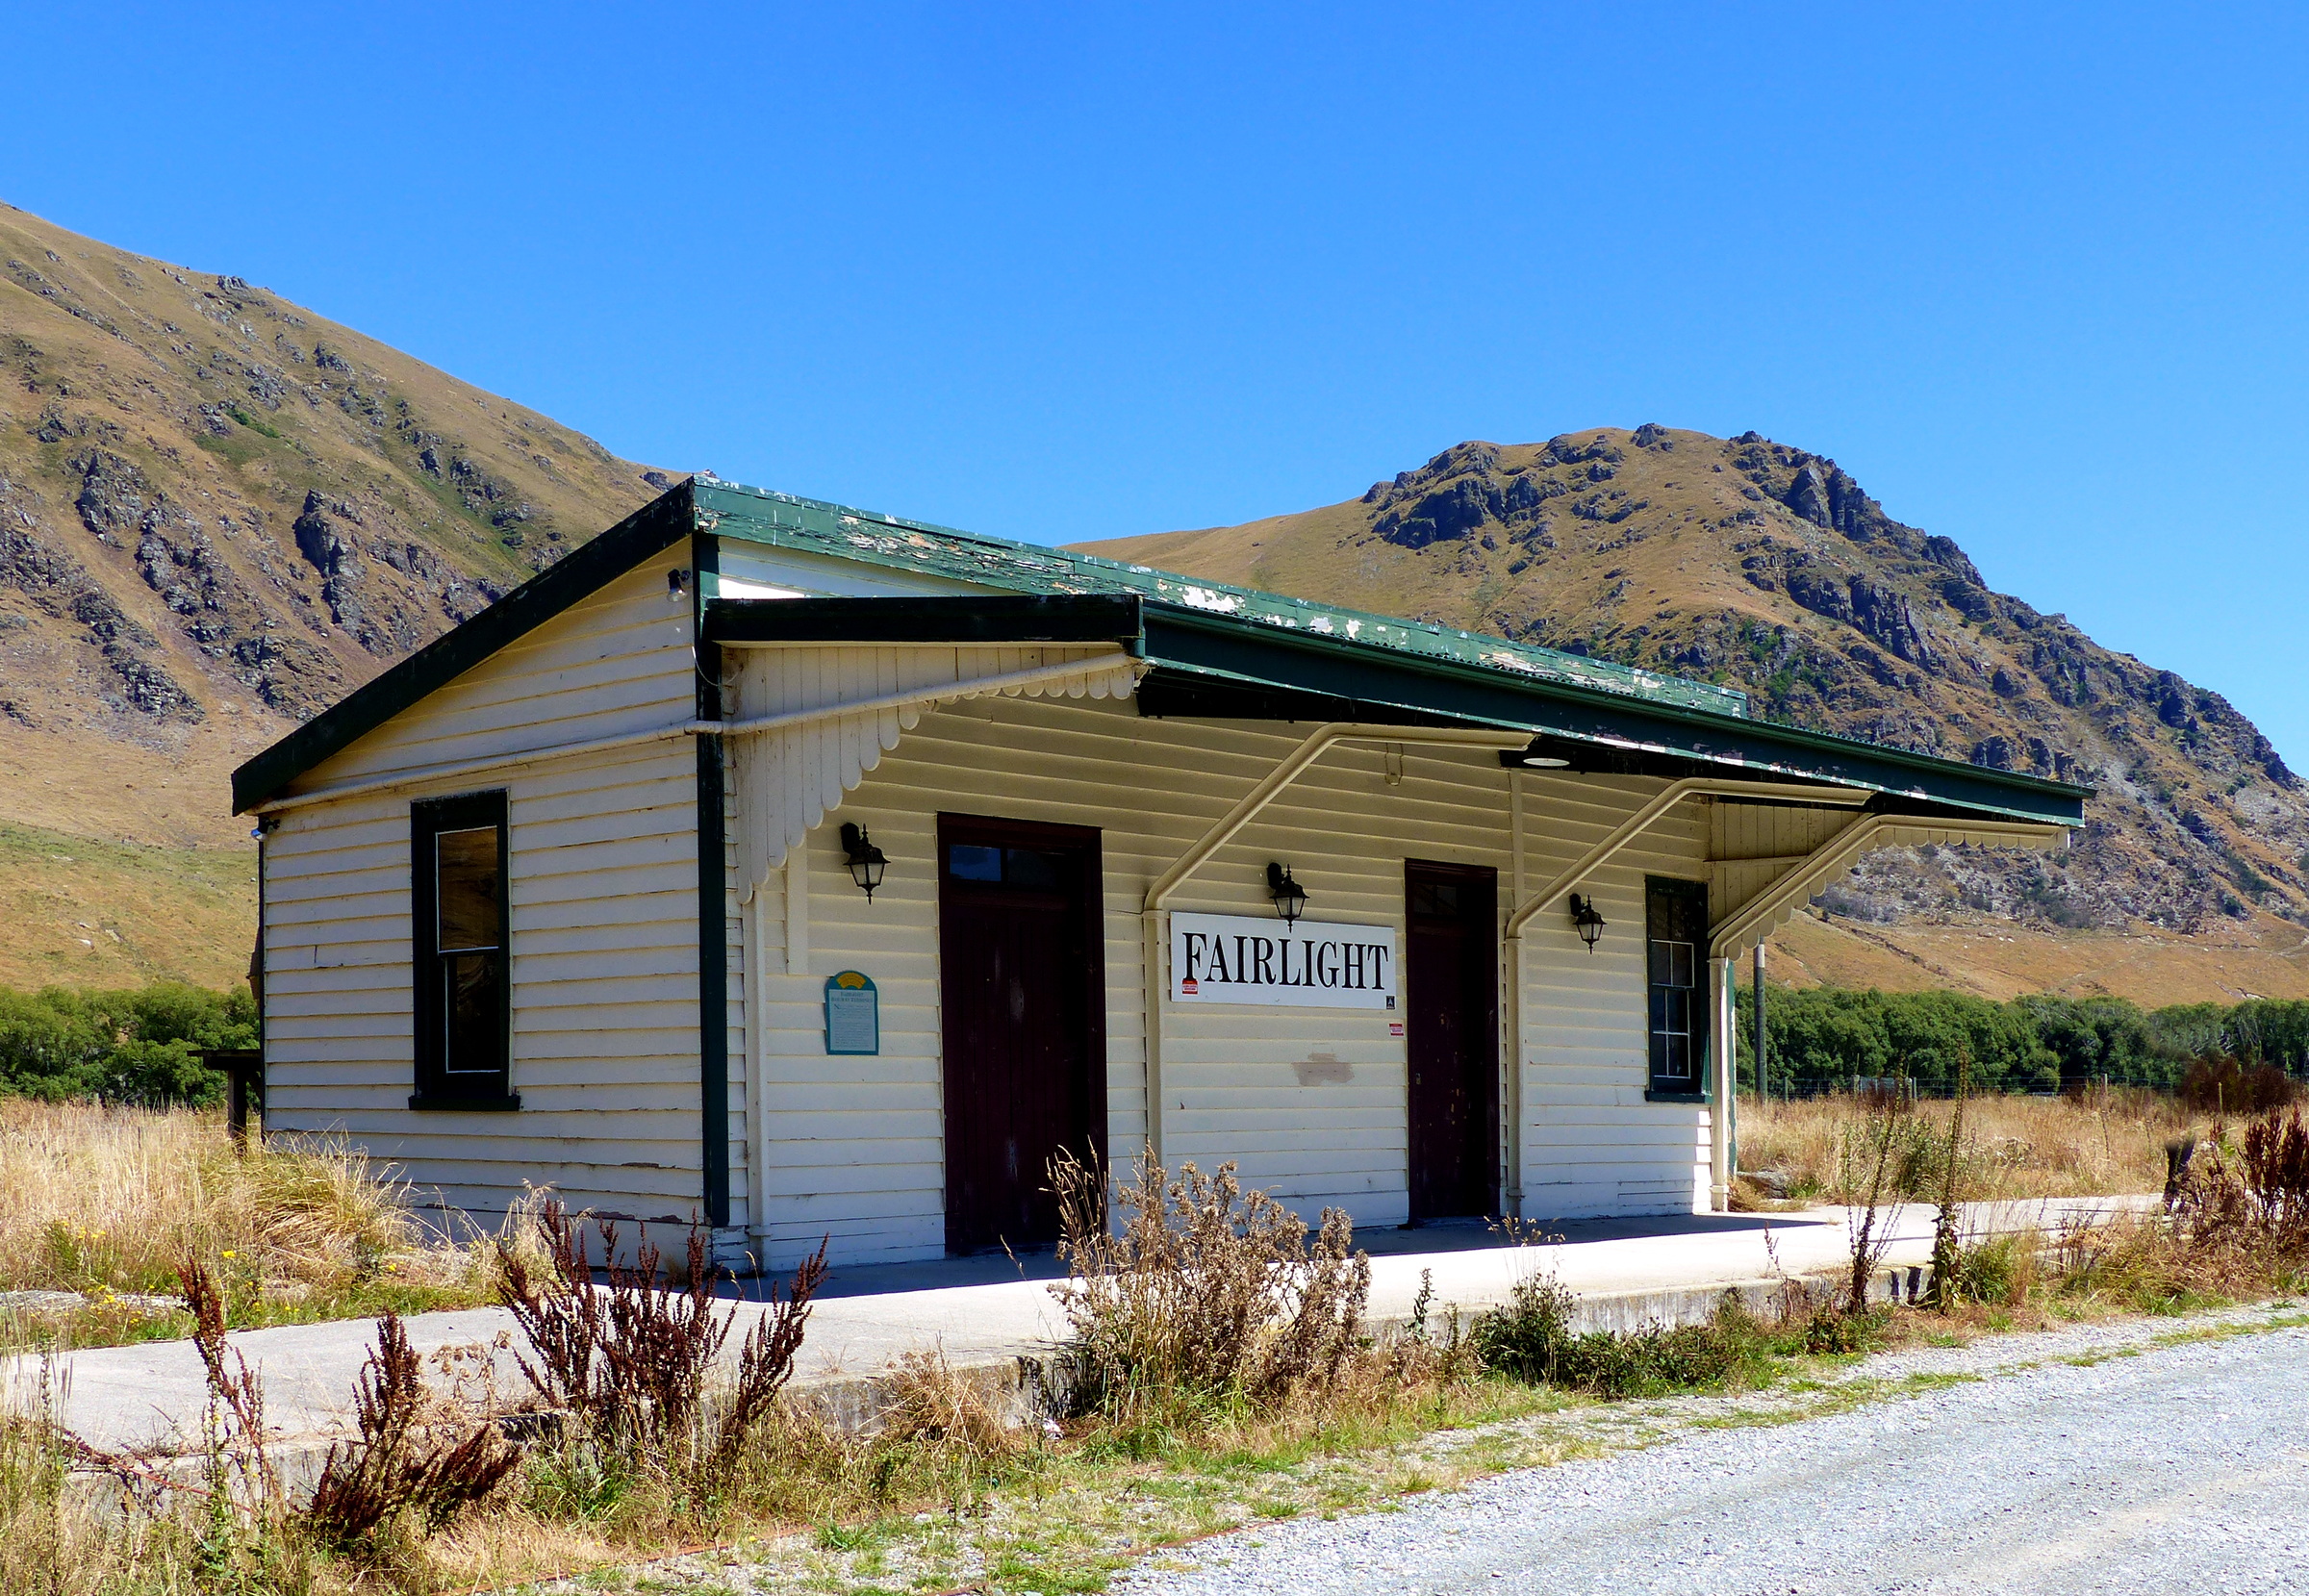
mountain, railway, farm, house, home, mountain range, hut, village, shack, cottage, ranch, property, farmhouse, estate, log cabin, lumixfz200, kingstonflyer, real estate, rural area, residential area